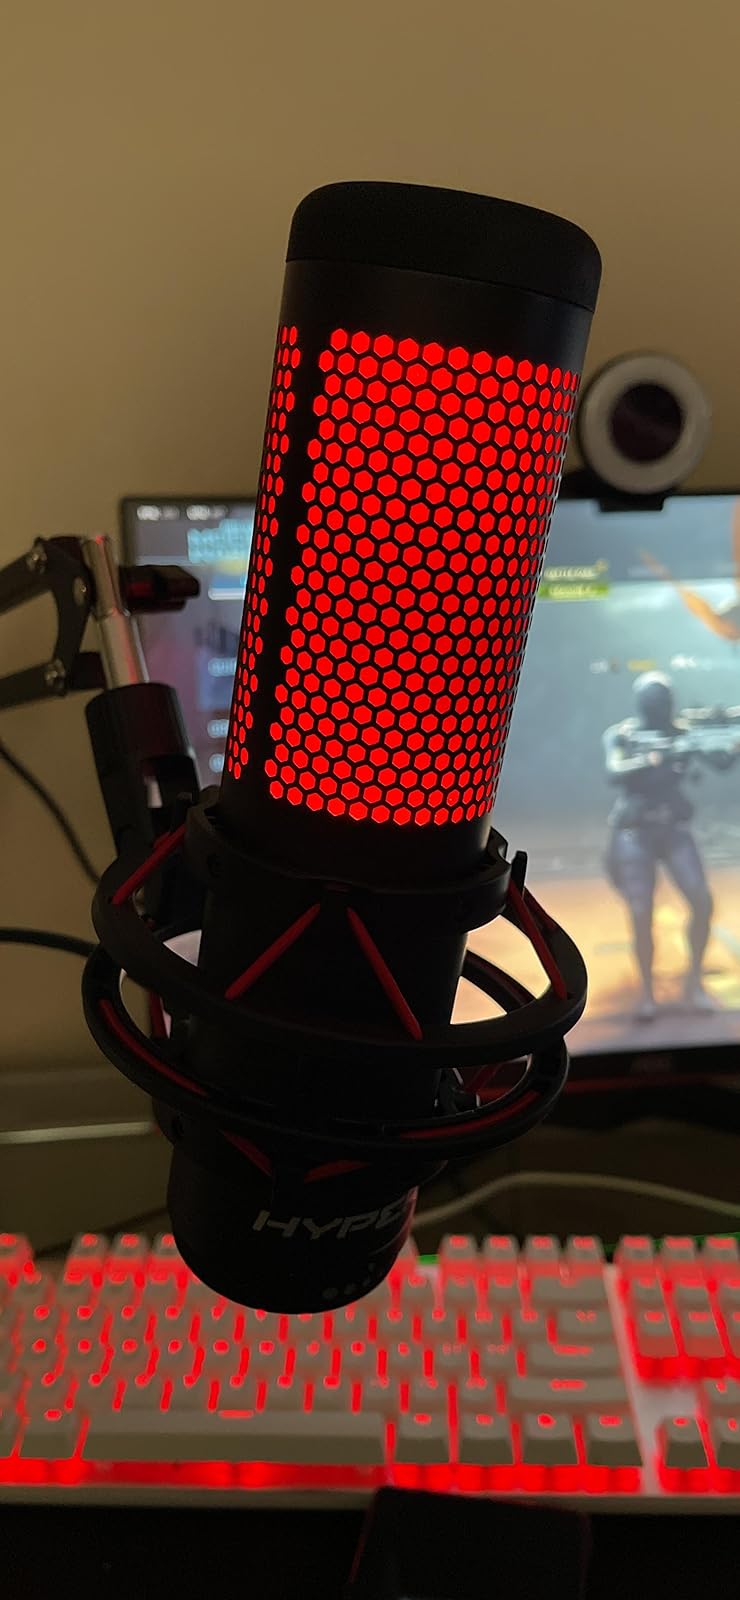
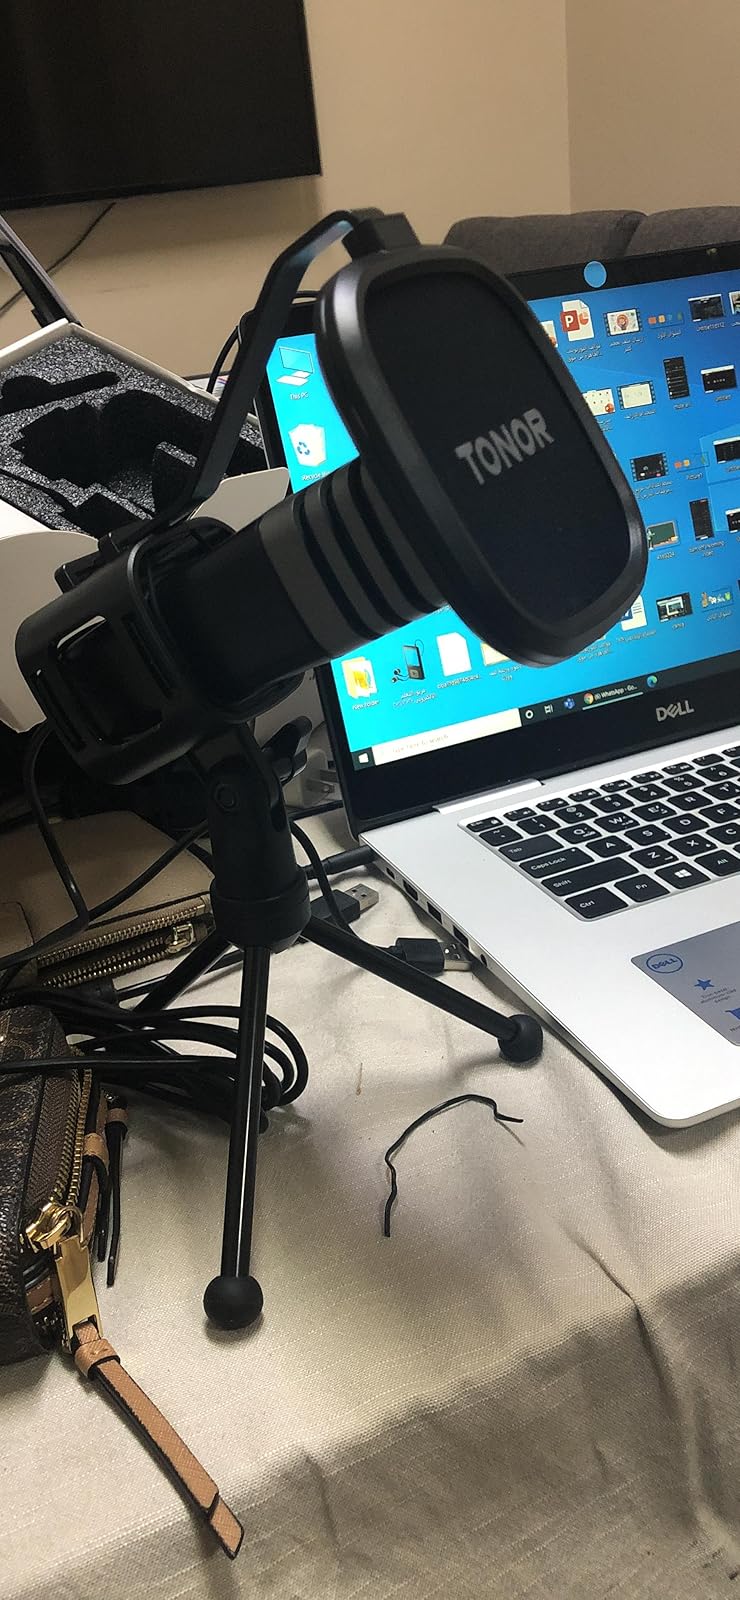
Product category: microphone
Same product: no